Manuel Corona (musician)

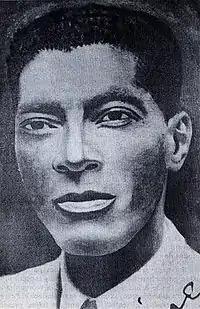

He came to Havana when the Cuban War of Independence broke out, and worked as a bootblack and a cigar-roller. His supervisor at the cigar factory taught him the guitar, and in 1905 he set up in a café in the red-light district of "San Isidro". The district was controlled by the chulo (pimp) Alberto Yarini (1882–1910), who became famous for introducing French prostitutes (putas francesas) willing to perform more salacious acts than even the Cubans were used to. The francesas cut heavily into the profits of the Cuban putas, and the result was a gang war in which Yarini was killed.